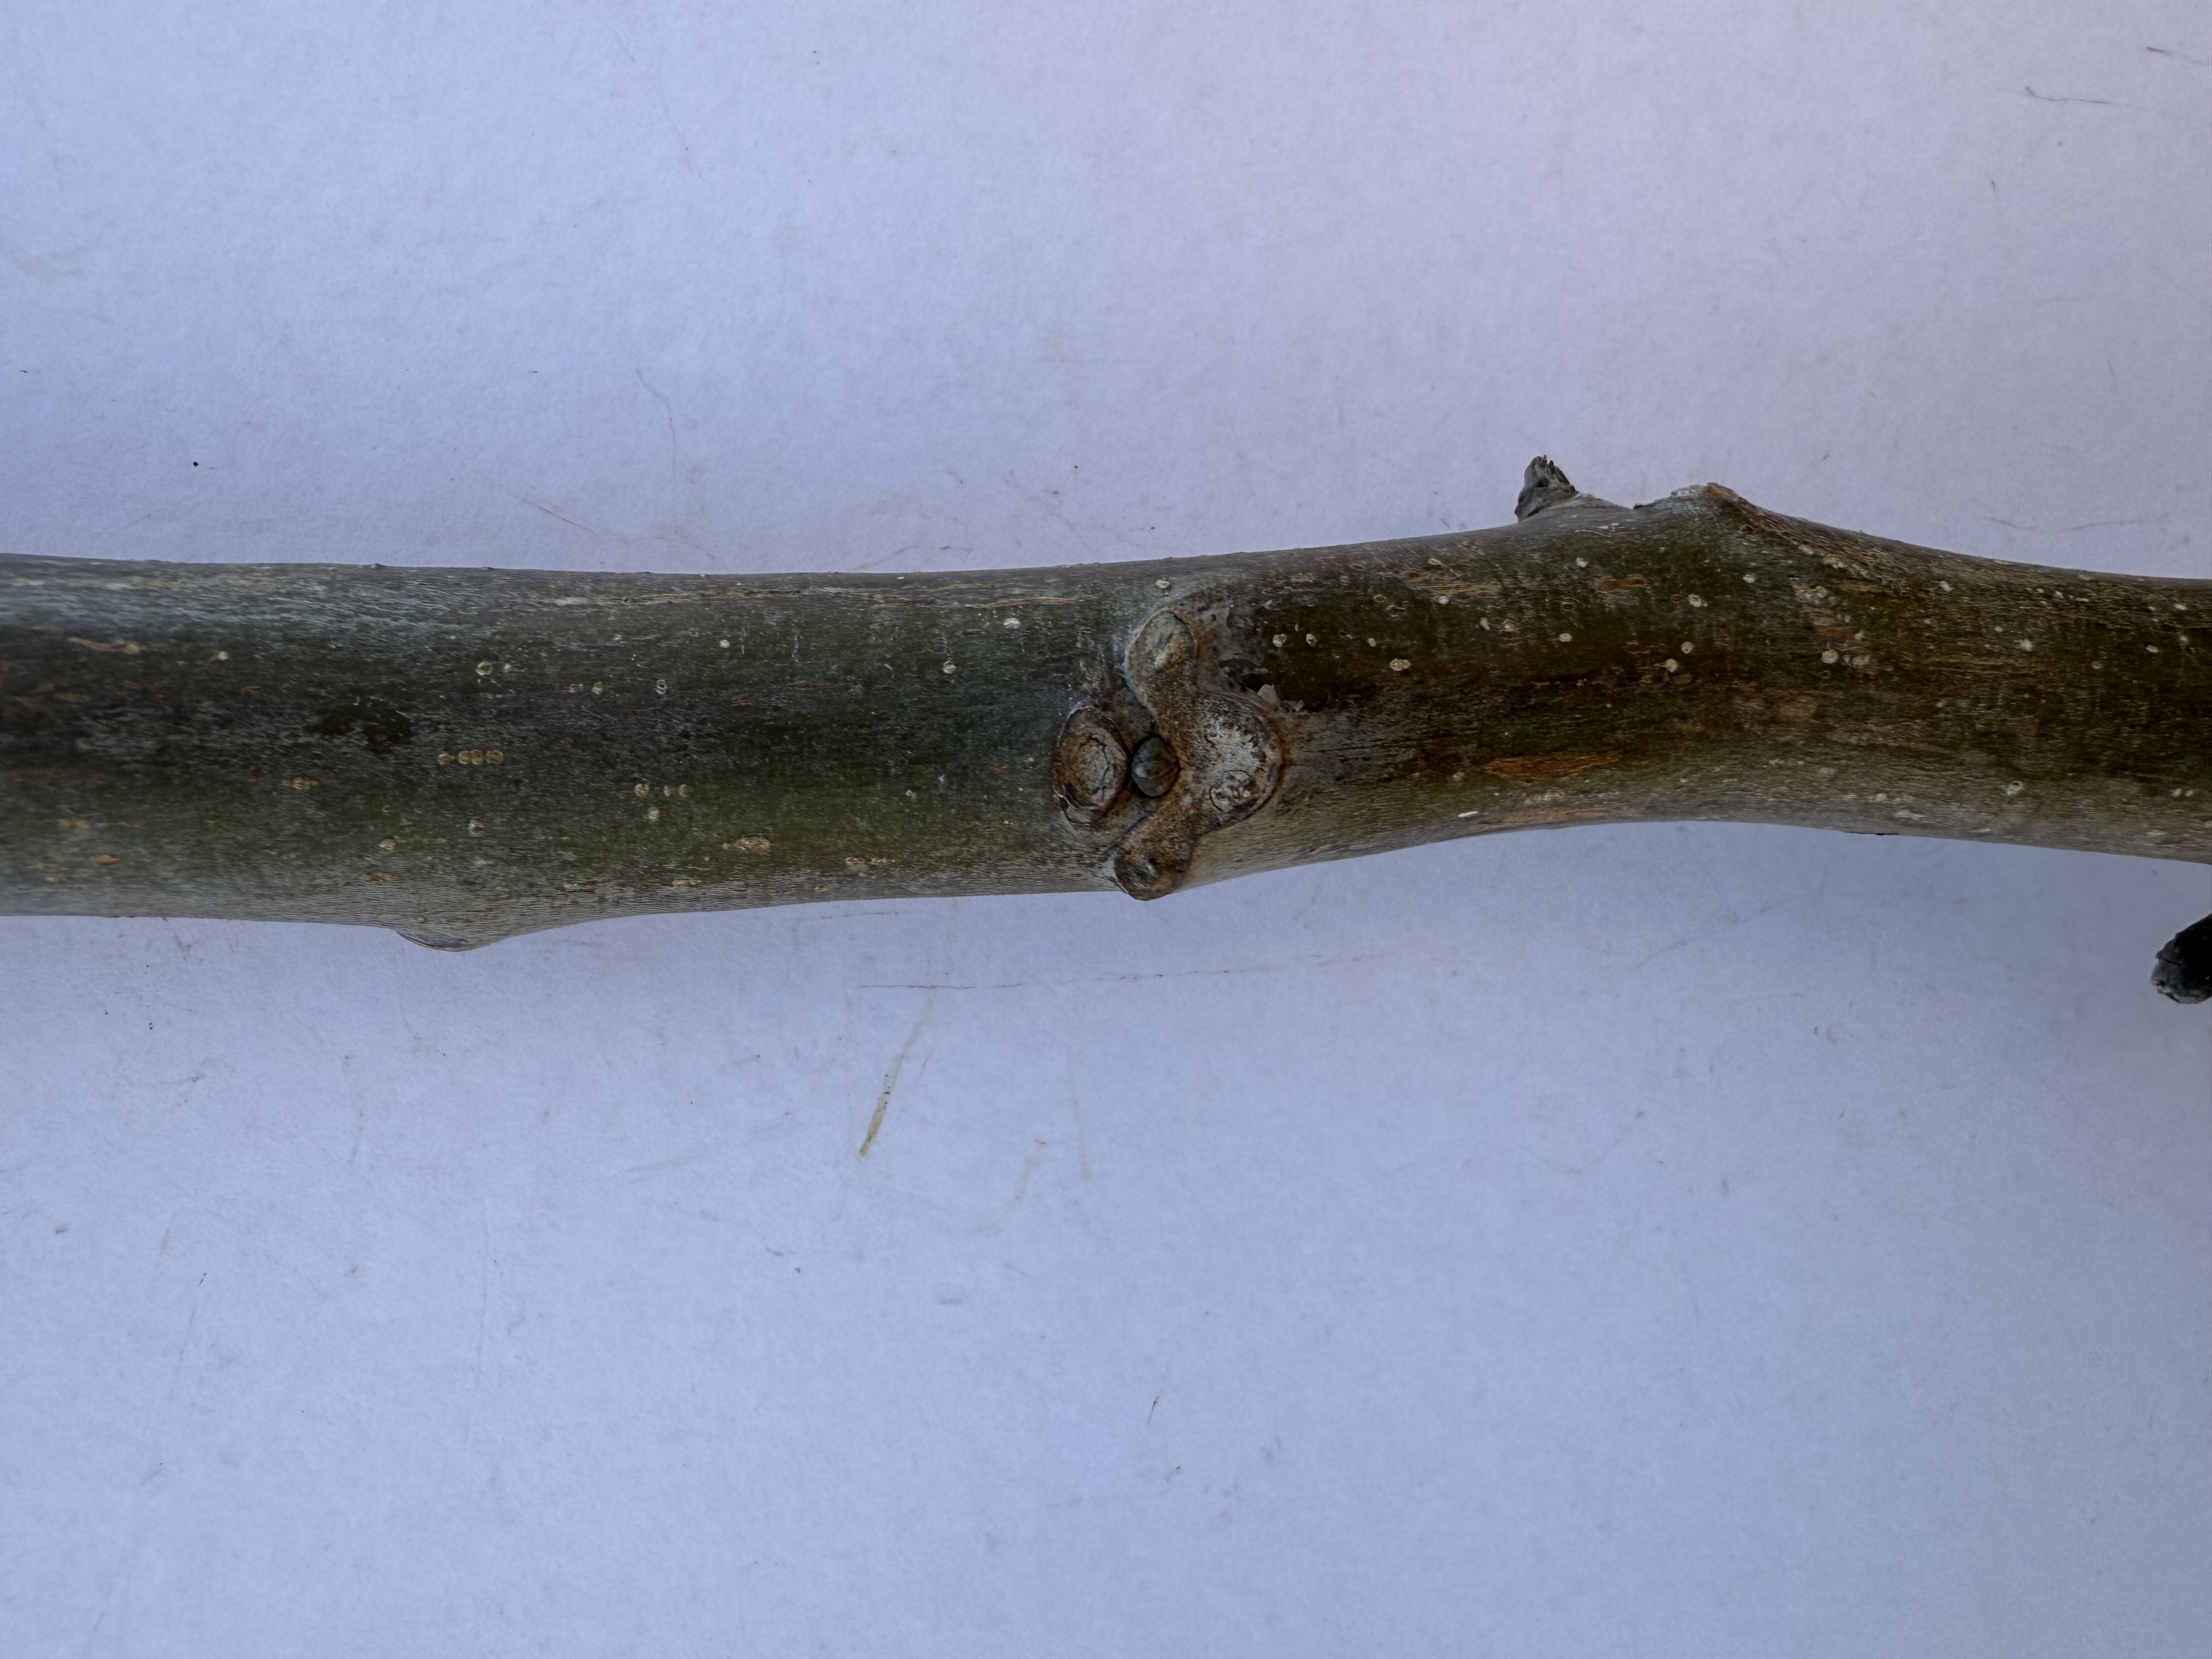
Variety: Sebin Walnut